HIV/AIDS in Ukraine

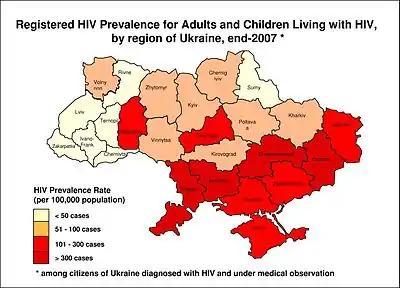
Registered HIV prevalence in Ukraine (late 2007)

UNAIDS estimates that the number of people infected with HIV/AIDS in 2003 was 360,000 (range 180,000 to 590,000), representing an adult prevalence of 1.4%. According to the Ministry of Health—which estimates that by 2002 there were more than 500,000 people infected or nearly 2% of the adult population—the epidemic has now spread to every oblast in the country. Prevalence in the southern and eastern oblasts (Odesa, Mykolaiv, Dnipropetrovsk, and Donetsk) is about three times higher than rates in the rest of the country. A major reason for this is the fact that the urbanized and industrialized regions in the East and South of Ukraine suffered most from the economic crisis in the 90s, which in turn led to the spread of unemployment, alcoholism, and drug abuse, thus setting the conditions for wider spread of the epidemic.